Question: Please indicate a possible affordance area of look_out_binoculars that can be used for looking out
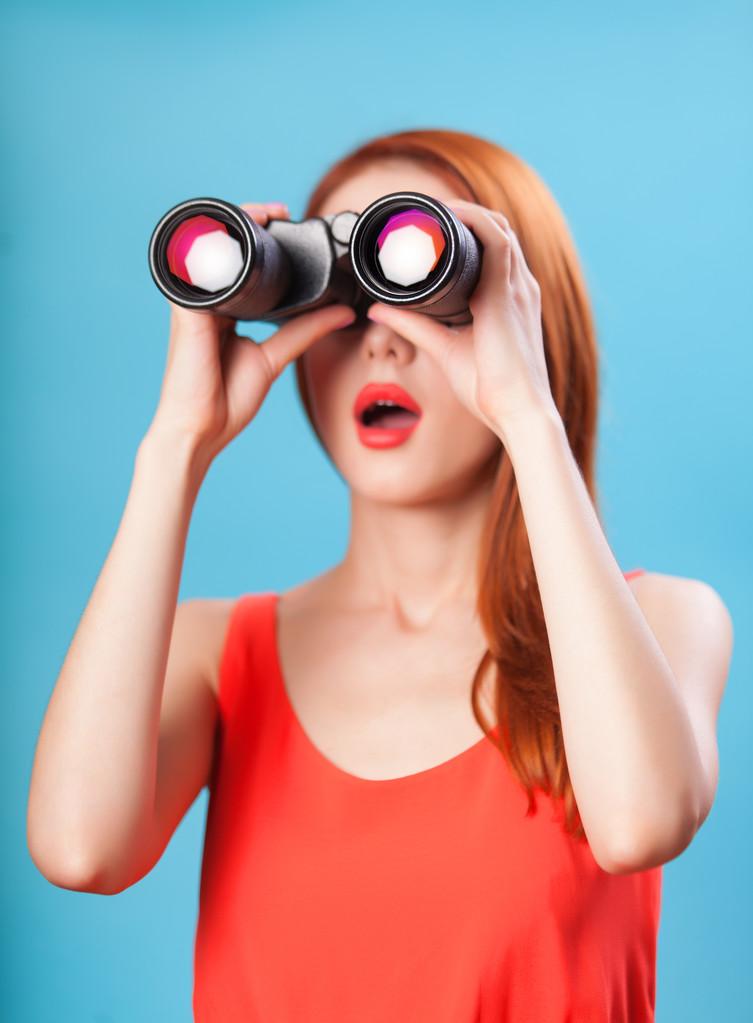
Answer: [148.633, 188.447, 456.302, 299.977]